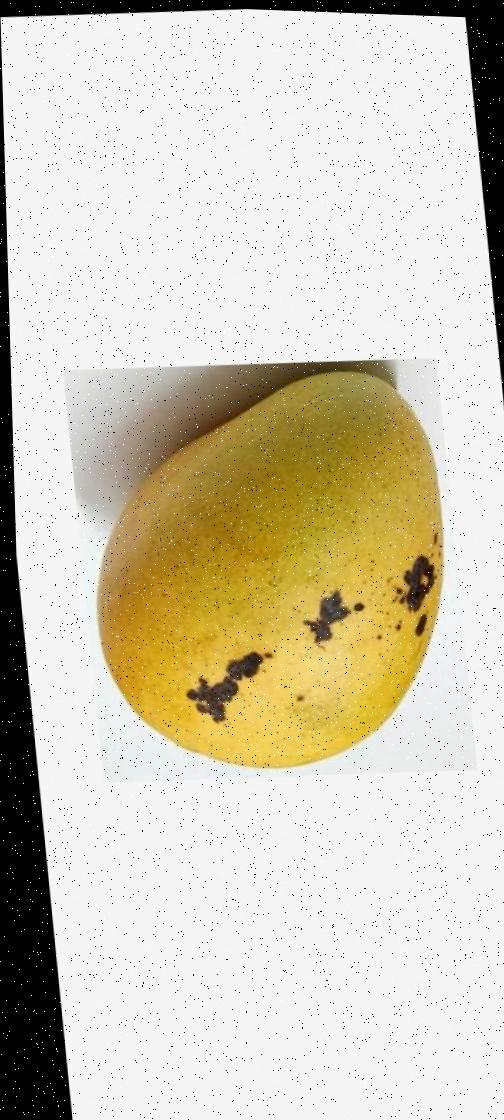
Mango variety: Bari-11